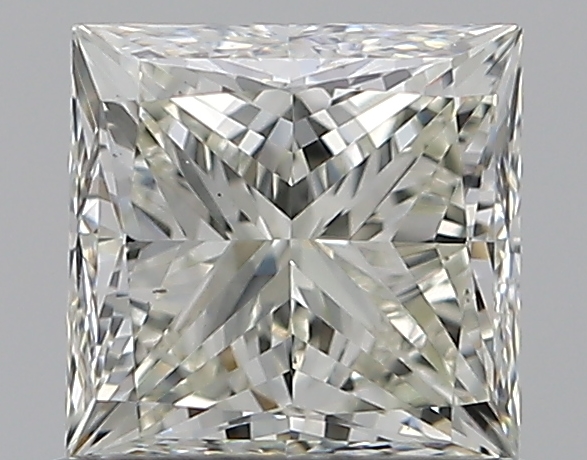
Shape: princess
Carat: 0.75
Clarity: VS1
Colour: L
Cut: EX
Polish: EX
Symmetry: VG
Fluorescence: F
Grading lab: GIA
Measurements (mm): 4.87 x 4.76 x 3.48